Hallaton Treasure

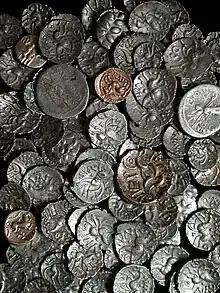
Iron Age coins from the Hallaton Treasure

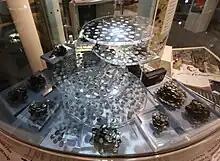
Hallaton Treasure on display at the Harborough Museum

The Hallaton Treasure, the largest hoard of British Iron Age coins, was discovered in 2000 near Hallaton in southeast Leicestershire, England, by volunteers from the Hallaton Fieldwork Group. The initial find was made by Ken Wallace on 19 November 2000, when he found about 130 coins with a metal detector.